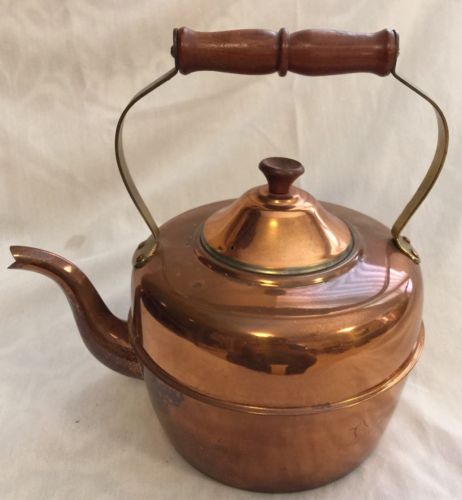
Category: kettle